Neutral Milk Hotel

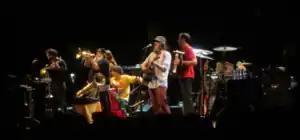
Neutral Milk Hotel performing in 2014

Neutral Milk Hotel was an American band formed by Jeff Mangum in Ruston, Louisiana, in 1989. They were active until 1998, and then from 2013 to 2015. The band's music featured a deliberately low-quality sound, influenced by indie rock and psychedelic folk. Mangum wrote surreal and opaque lyrics that covered a wide range of topics, including love, spirituality, nostalgia, sex, and loneliness. He and the other band members played a variety of instruments, including non-traditional instruments like the singing saw and uilleann pipes.